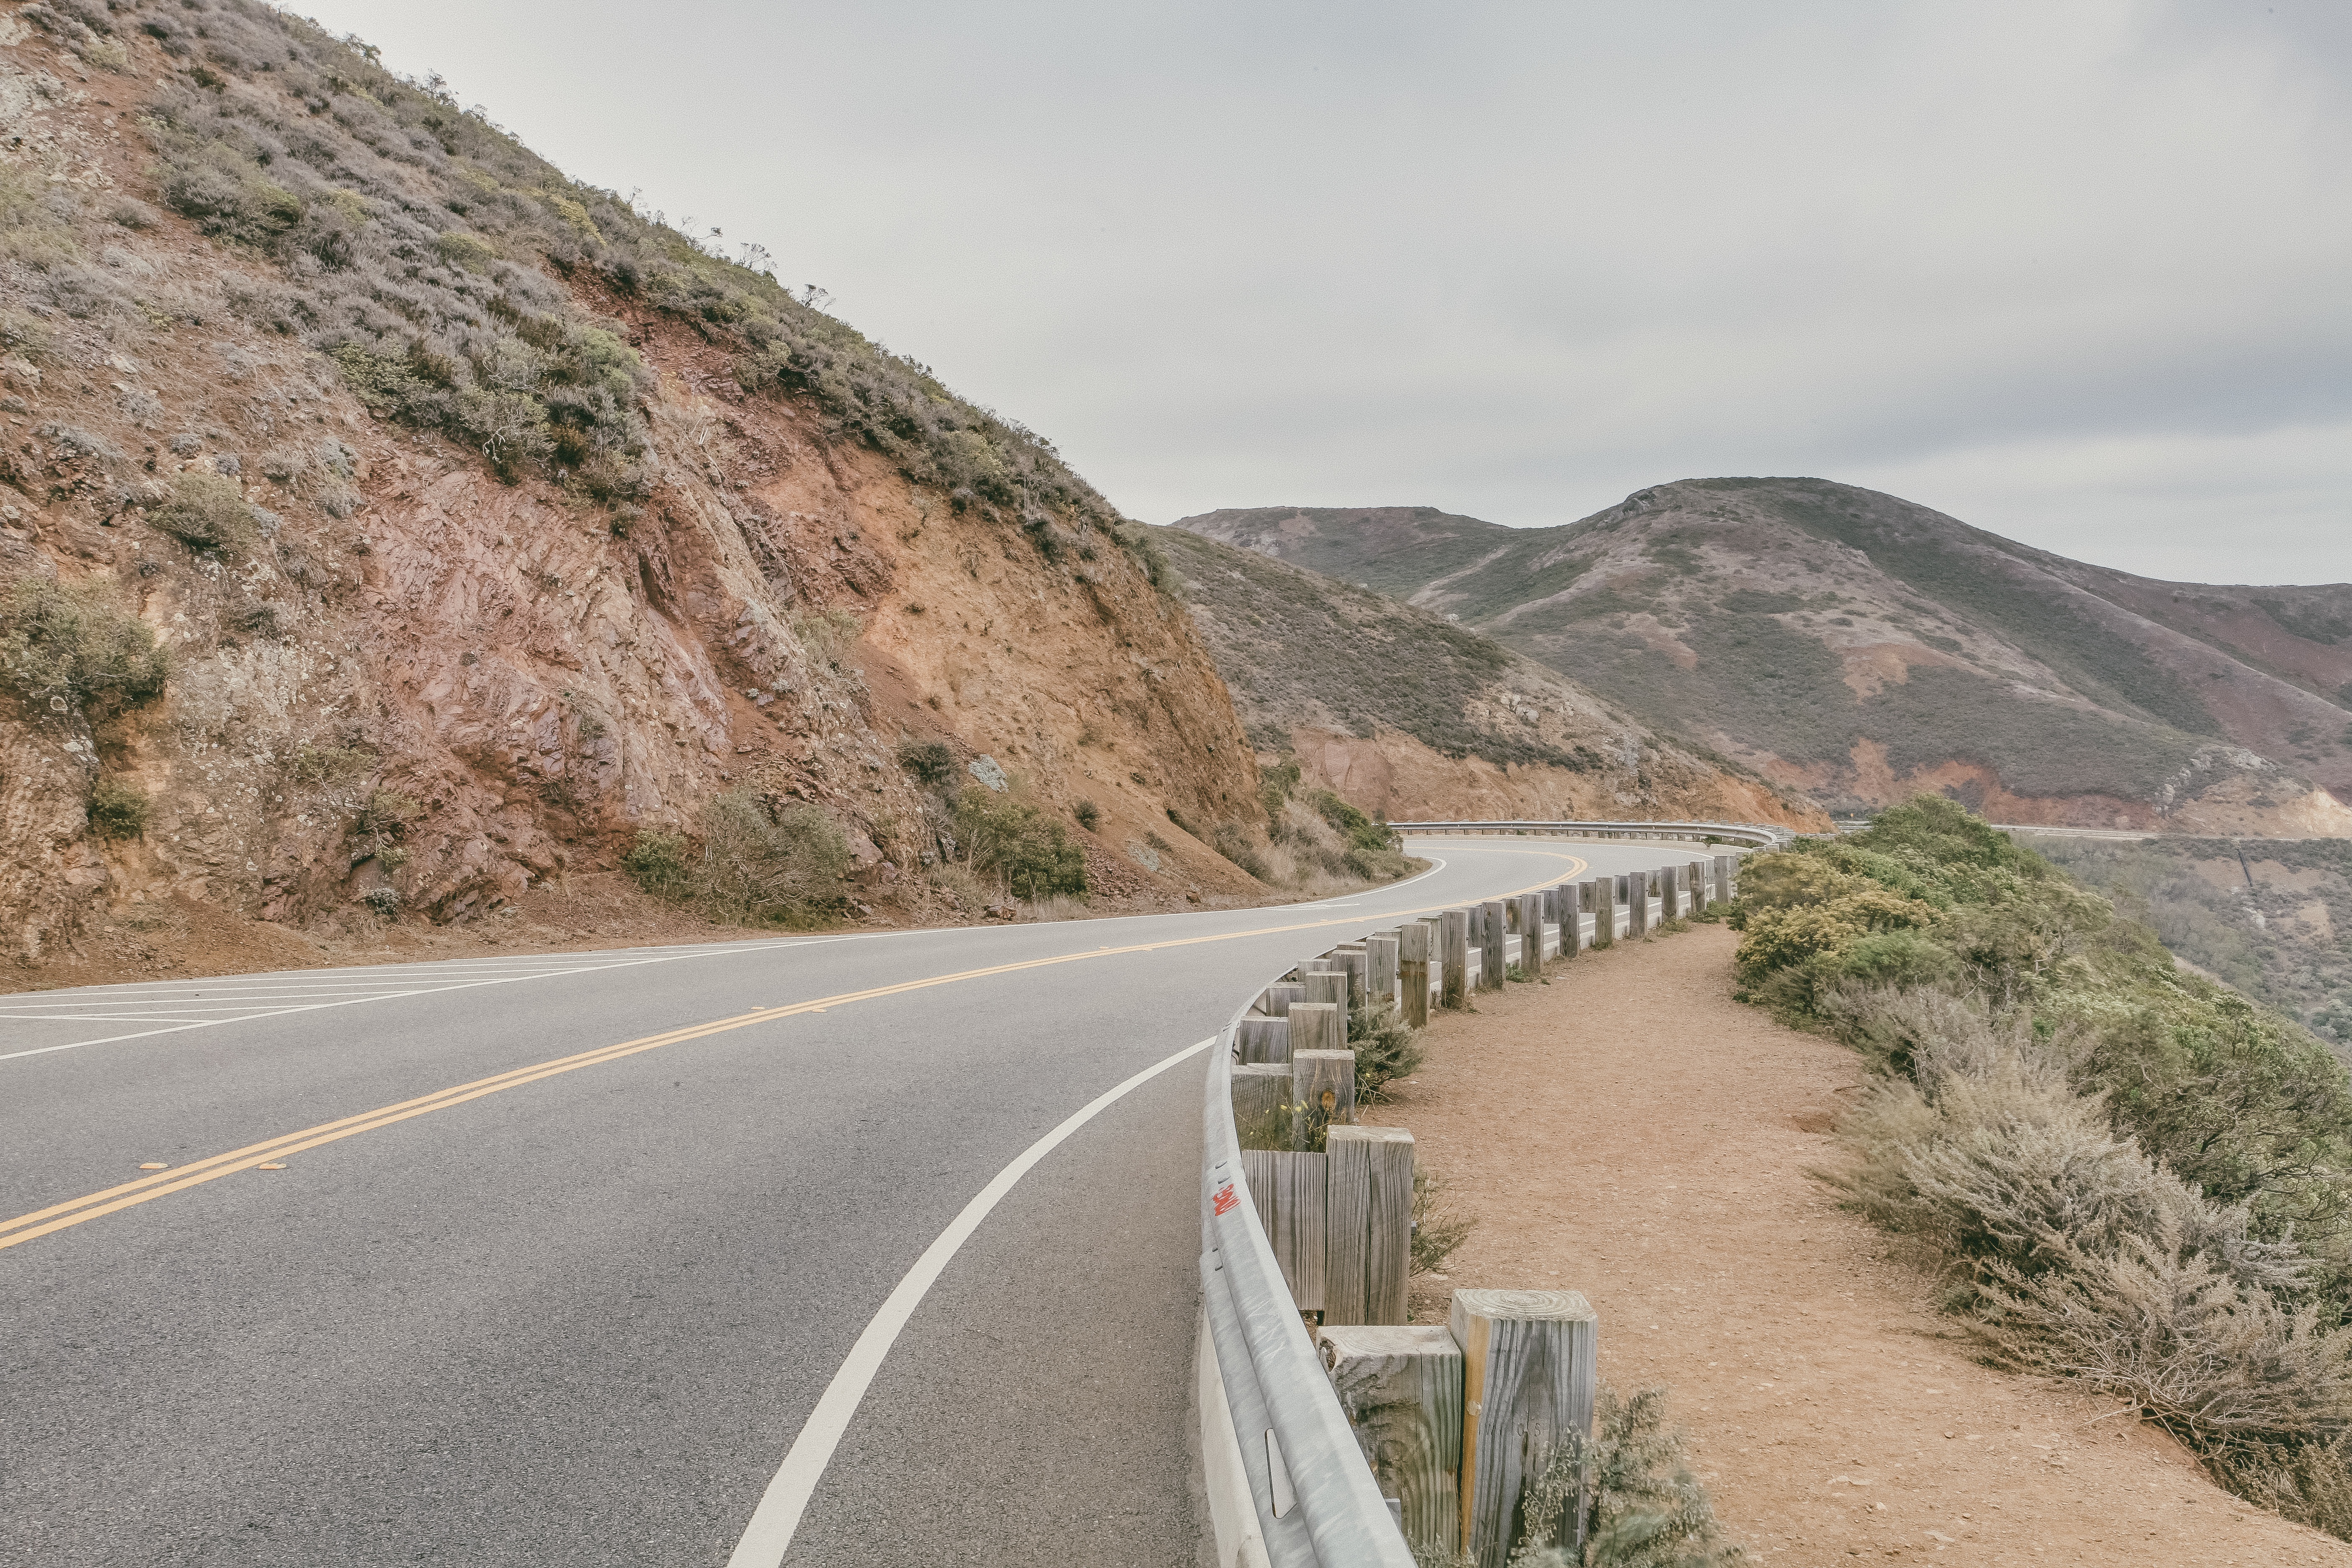
coast, rock, mountain, road, street, hill, highway, valley, reservoir, lane, road trip, infrastructure, mountain pass, mountainous landforms, nonbuilding structure, controlled access highway